Constanze Moser-Scandolo

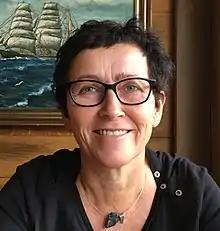
Moser-Scandolo in 2016

Constanze Moser-Scandolo (born 4 July 1965) is a former World Champion speed skater who competed for East Germany.